Urs Fischer (footballer)

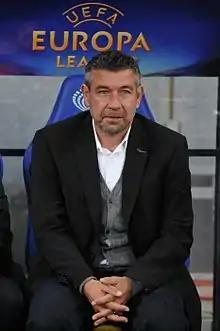
Fischer as manager of Thun in 2013

Fischer became a head coach at Thun during the 2012–13 season, where they finished in the fifth place and qualified to the 2013–14 UEFA Europa League qualifying rounds, until they reached the group stage for the first time in history. He was voted manager of the year in Switzerland in 2014. In the 2014–15 season, Thun finished fourth in the league to qualify to next season's Europa League qualifying rounds.